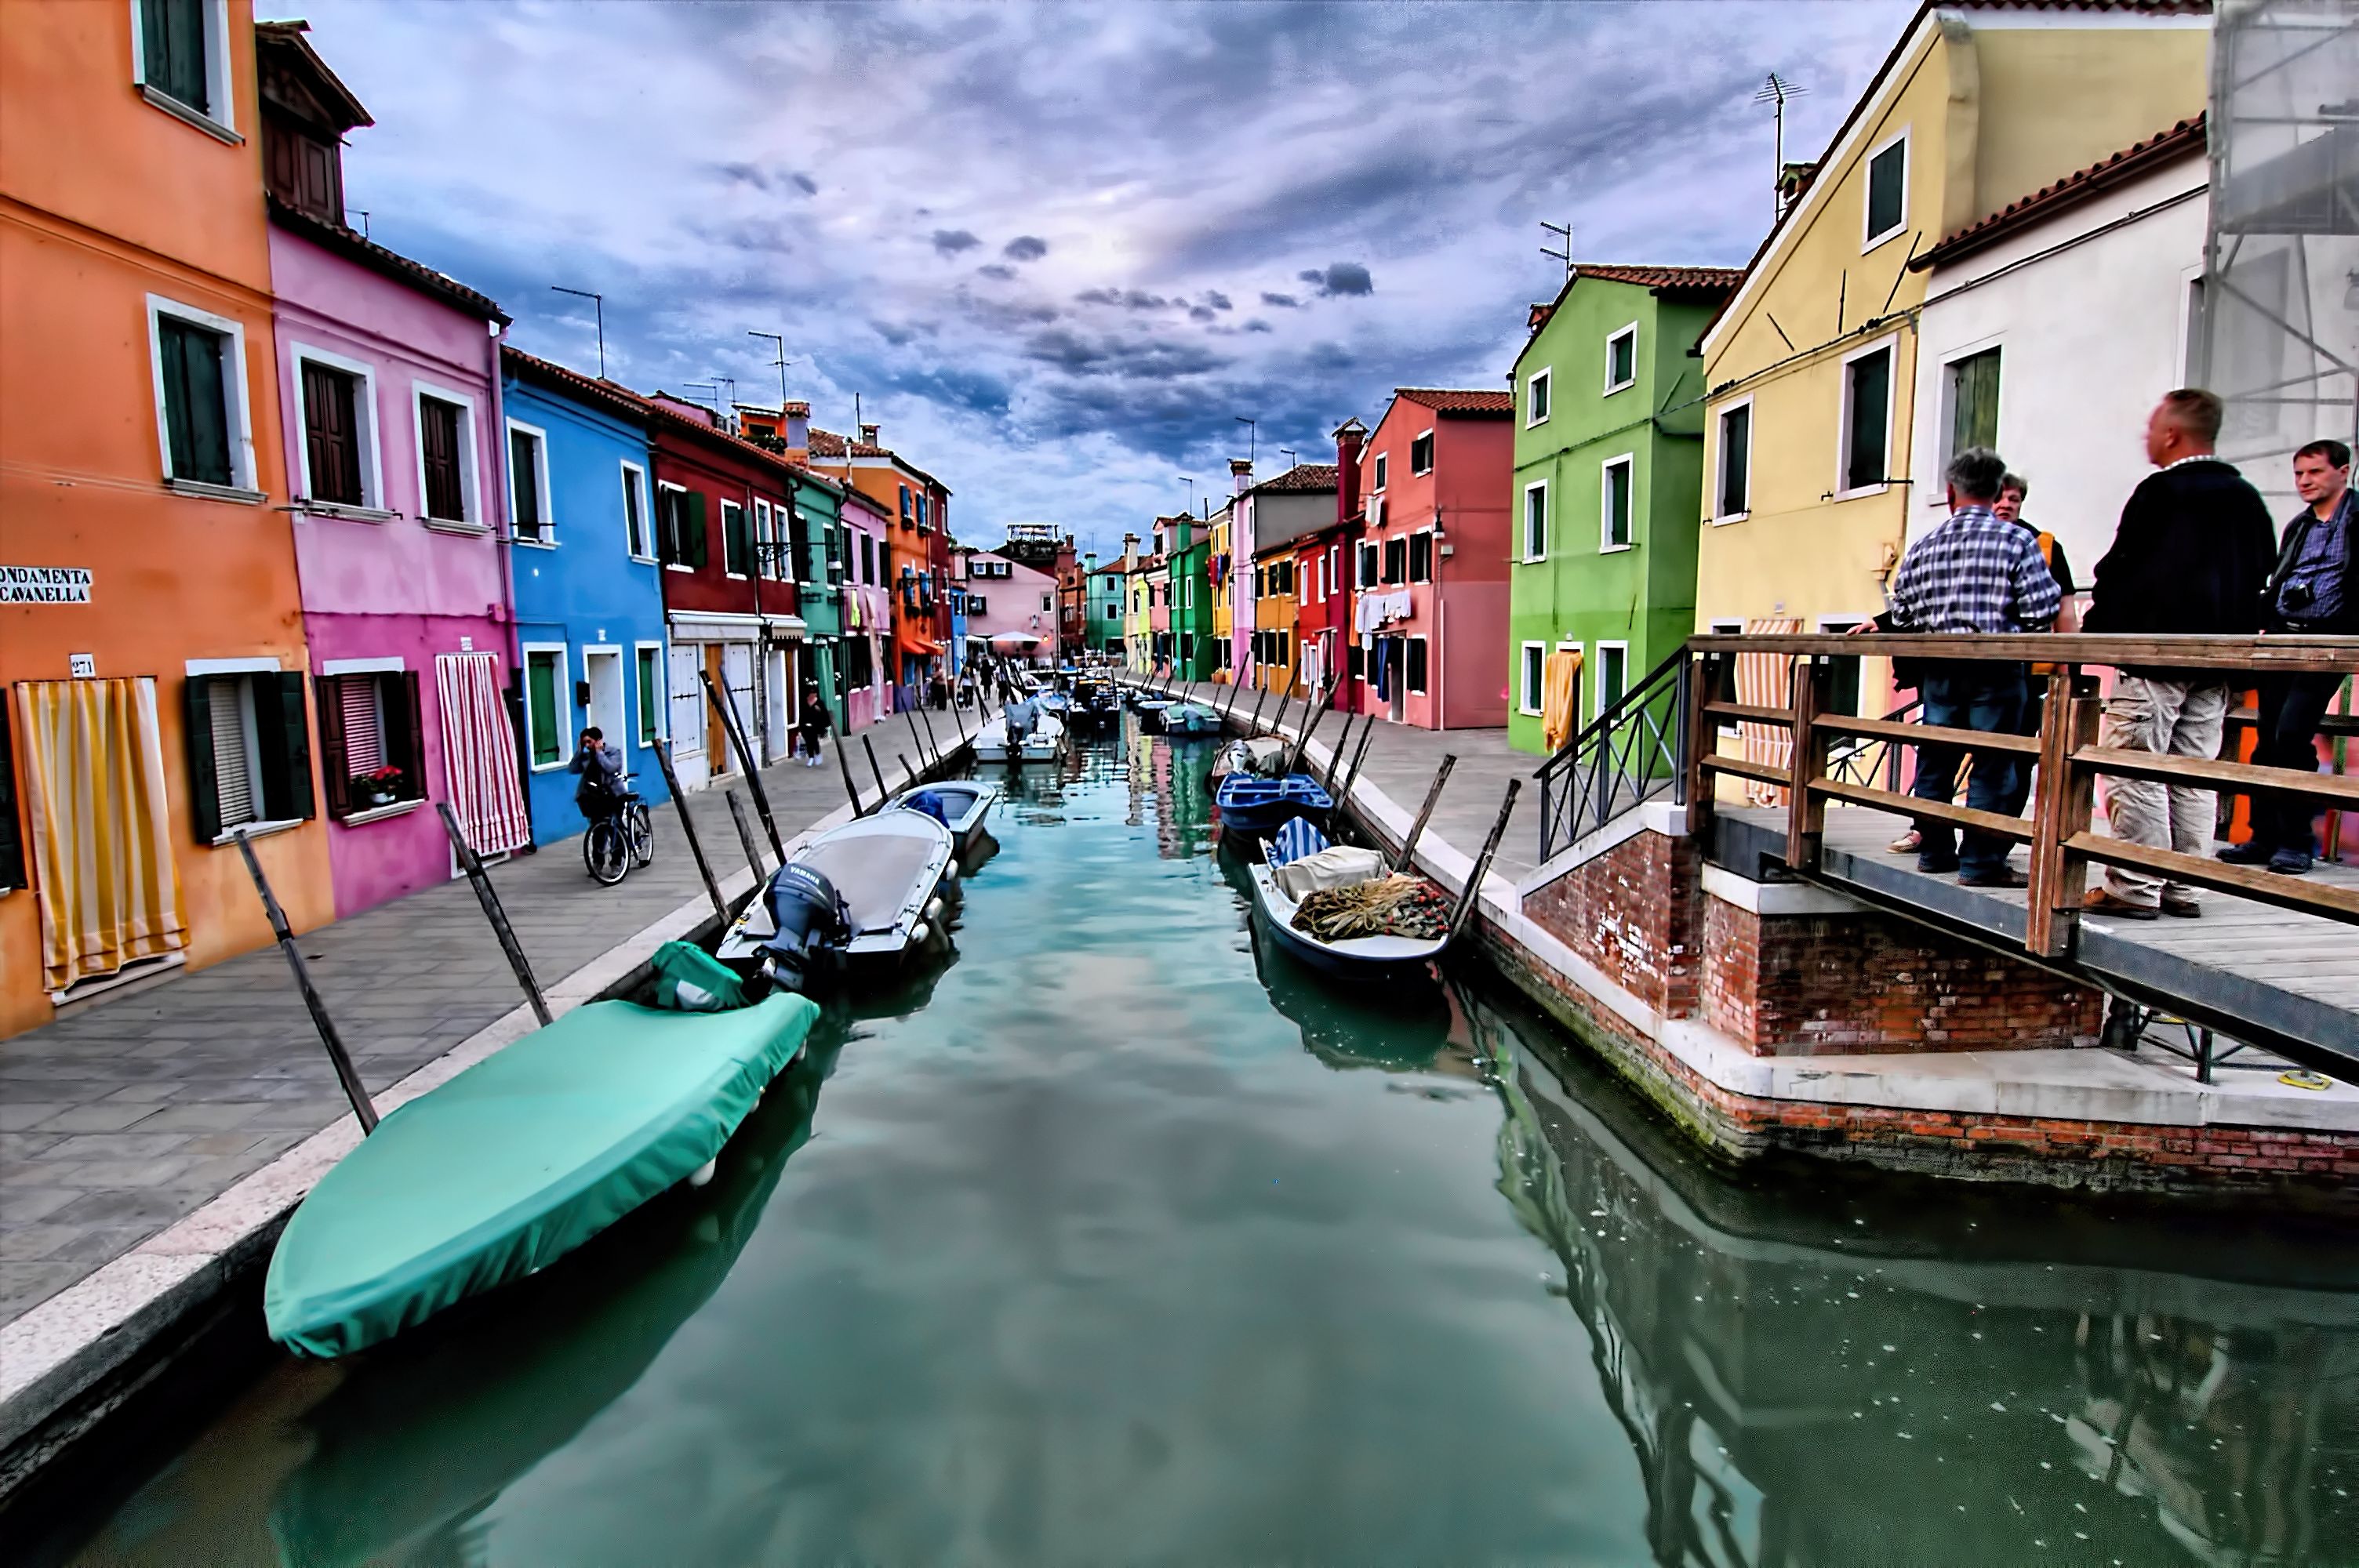
water, boat, town, river, canal, cityscape, vacation, travel, vehicle, italy, venice, waterway, body of water, venezia, channel, gondola, watercraft, burano, club16, landform, geographical feature